Industrial arts

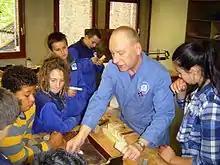
An industrial arts class in the Netherlands

Industrial arts is an educational program that features the fabrication of objects in wood or metal using a variety of hand, power, or machine tools. Industrial arts are commonly referred to as Technology Education. It may include small engine repair and automobile maintenance, and all programs usually cover technical drawing as part of the curricula. As an educational term, "industrial arts" dates from 1904 when Charles R. Richards of Teachers College, Columbia University, New York suggested it to replace "manual training".